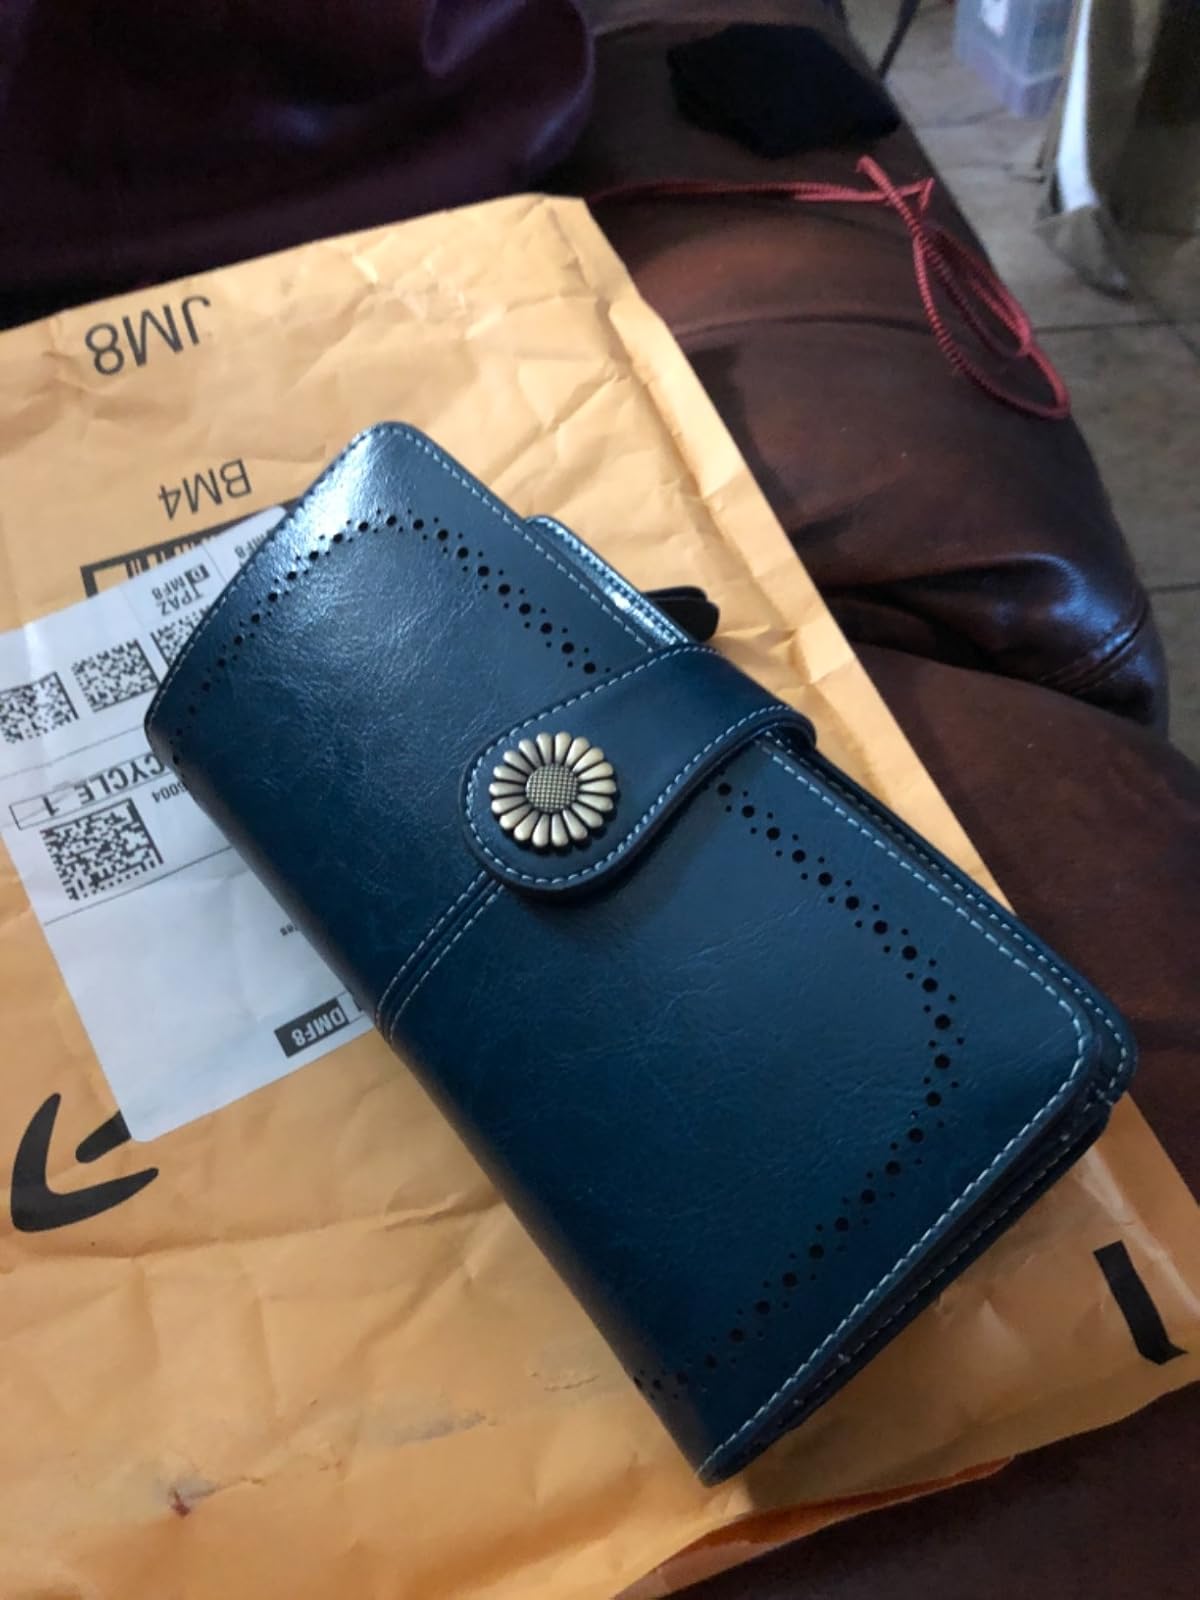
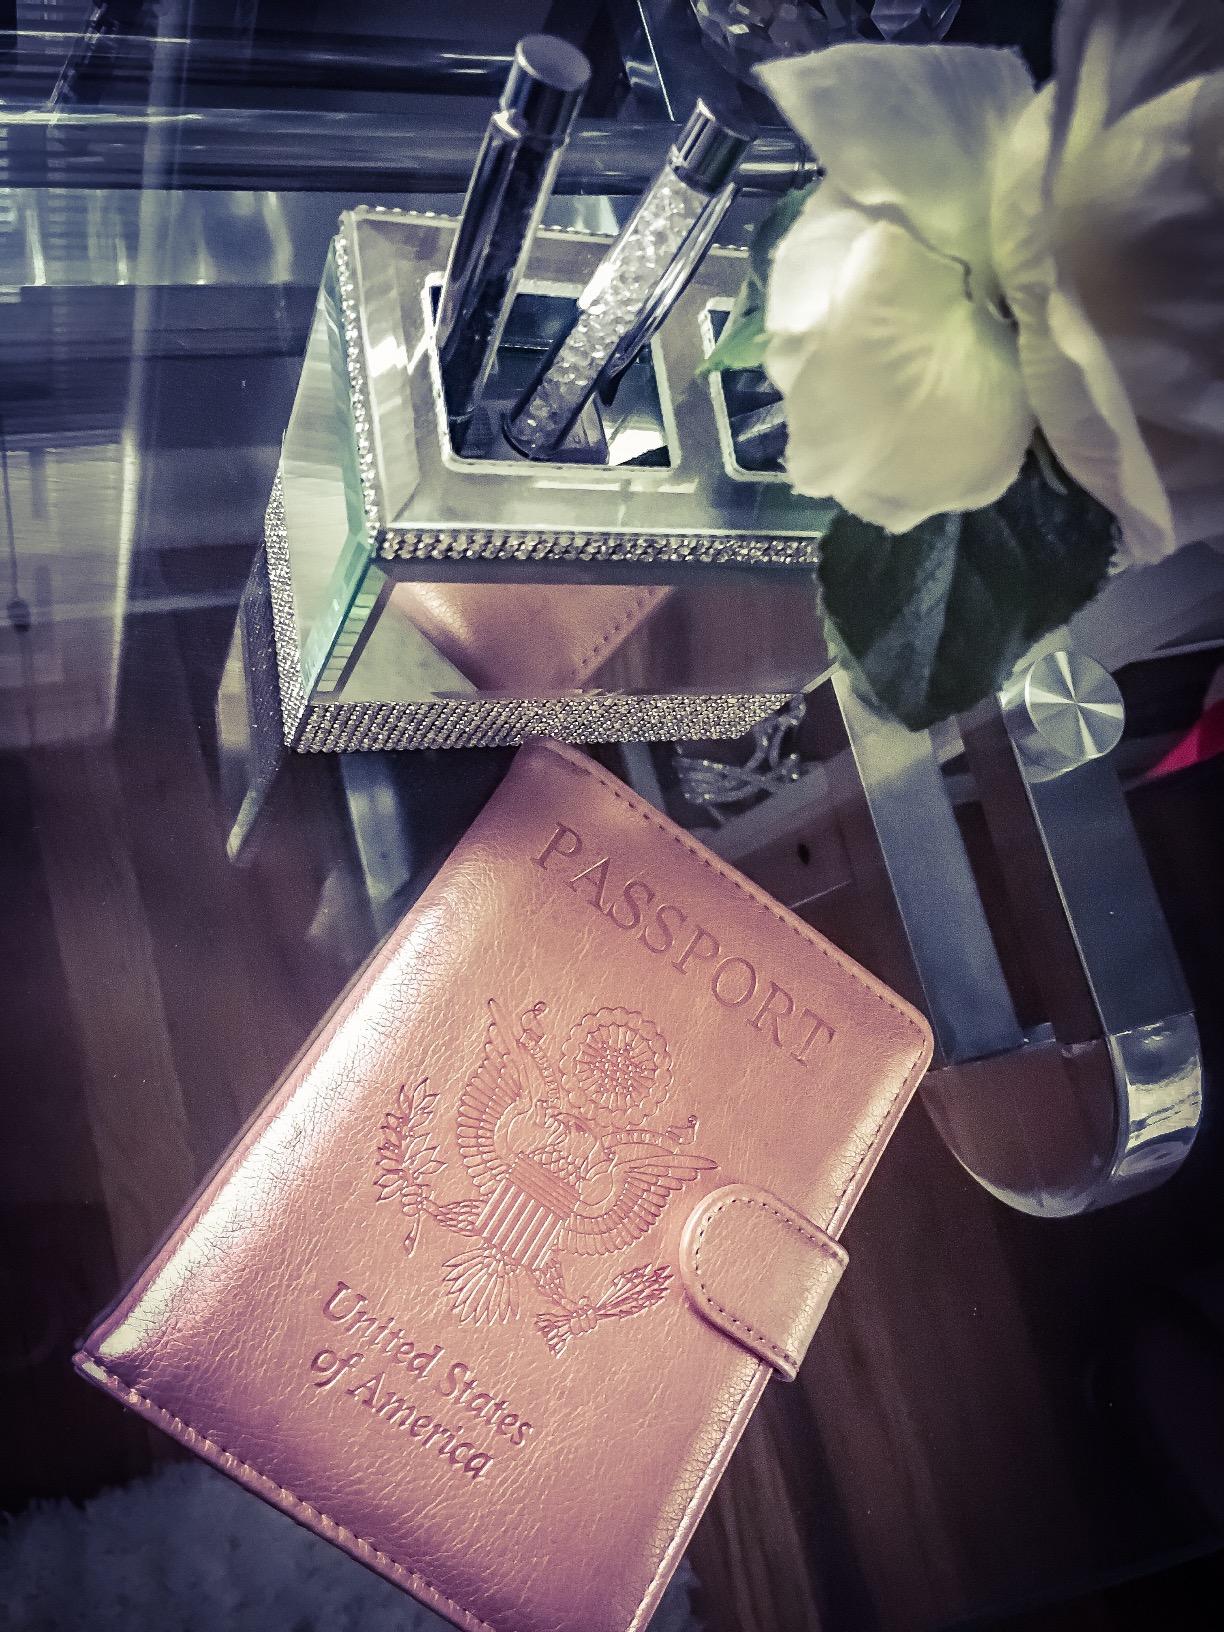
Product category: accessories_wallet
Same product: no